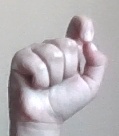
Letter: fa